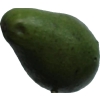
Label: green_avocado